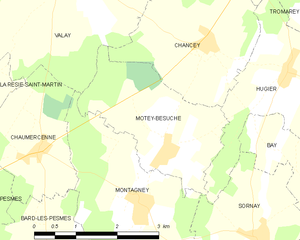
Carte des communes françaises